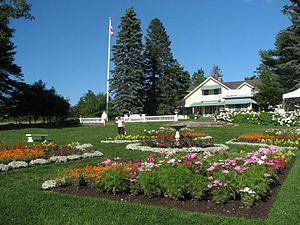
Moorside, l'une des trois résidence du domaine Mackenzie King.
Cet article recense les lieux patrimoniaux de Gatineau inscrit au répertoire des lieux patrimoniaux du Canada, qu'ils soient de niveau provincial, fédéral ou municipal.